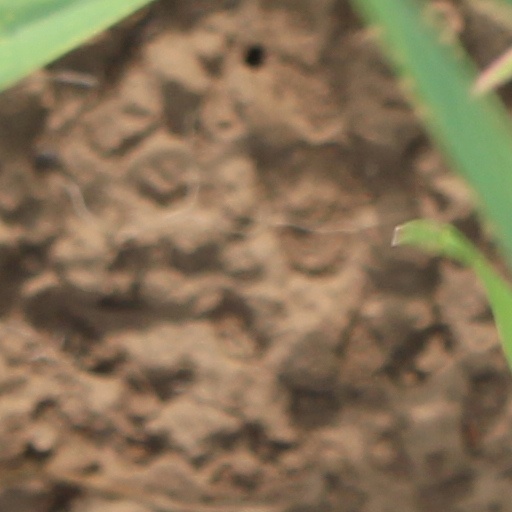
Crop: wheat